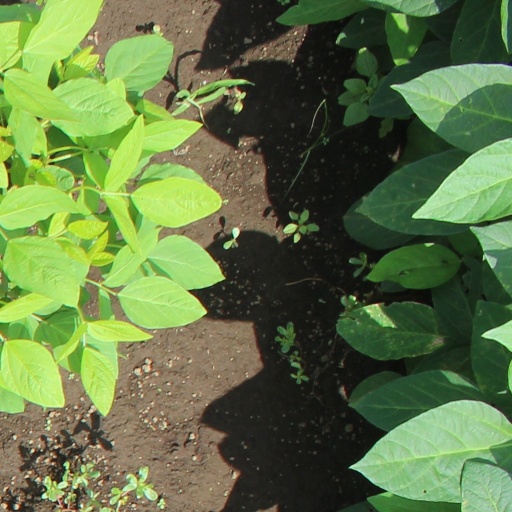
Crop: soybean